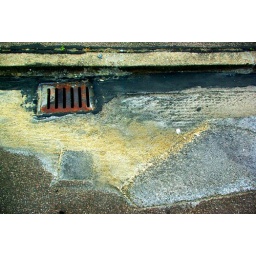
On the pedestrian bridge that crosses the chemical plant in my neighborhood.